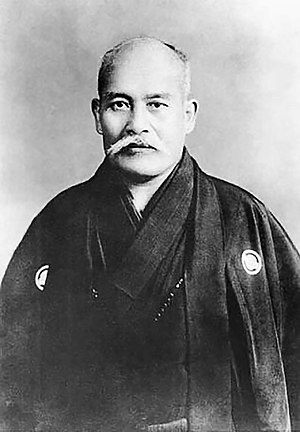
Morihei Ueshiba
Morihei Ueshiba var grundlæggeren af den japanske kampkunst Aikido. Han bliver oftest omtalt som O-sensei – ærværdige lærer, blandt aikido-udøvere.